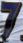
Number: 7